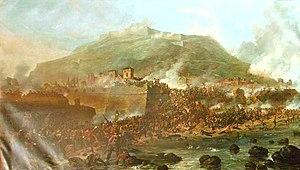
Lors du siège de Saint-Sébastien les forces alliées sous le commandement du général Arthur Wellesley, 1ᵉʳ duc de Wellington, ont pris la ville de Saint-Sébastien en Espagne du Nord et sa garnison française commandée par le général Louis Emmanuel Rey.